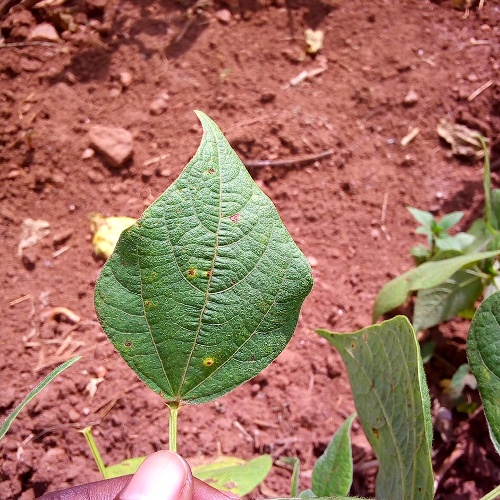
Leaf condition: bean_rust